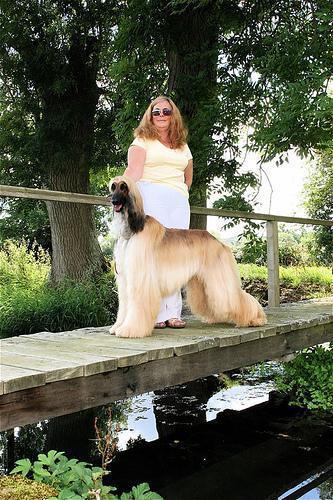
Afghan_hound